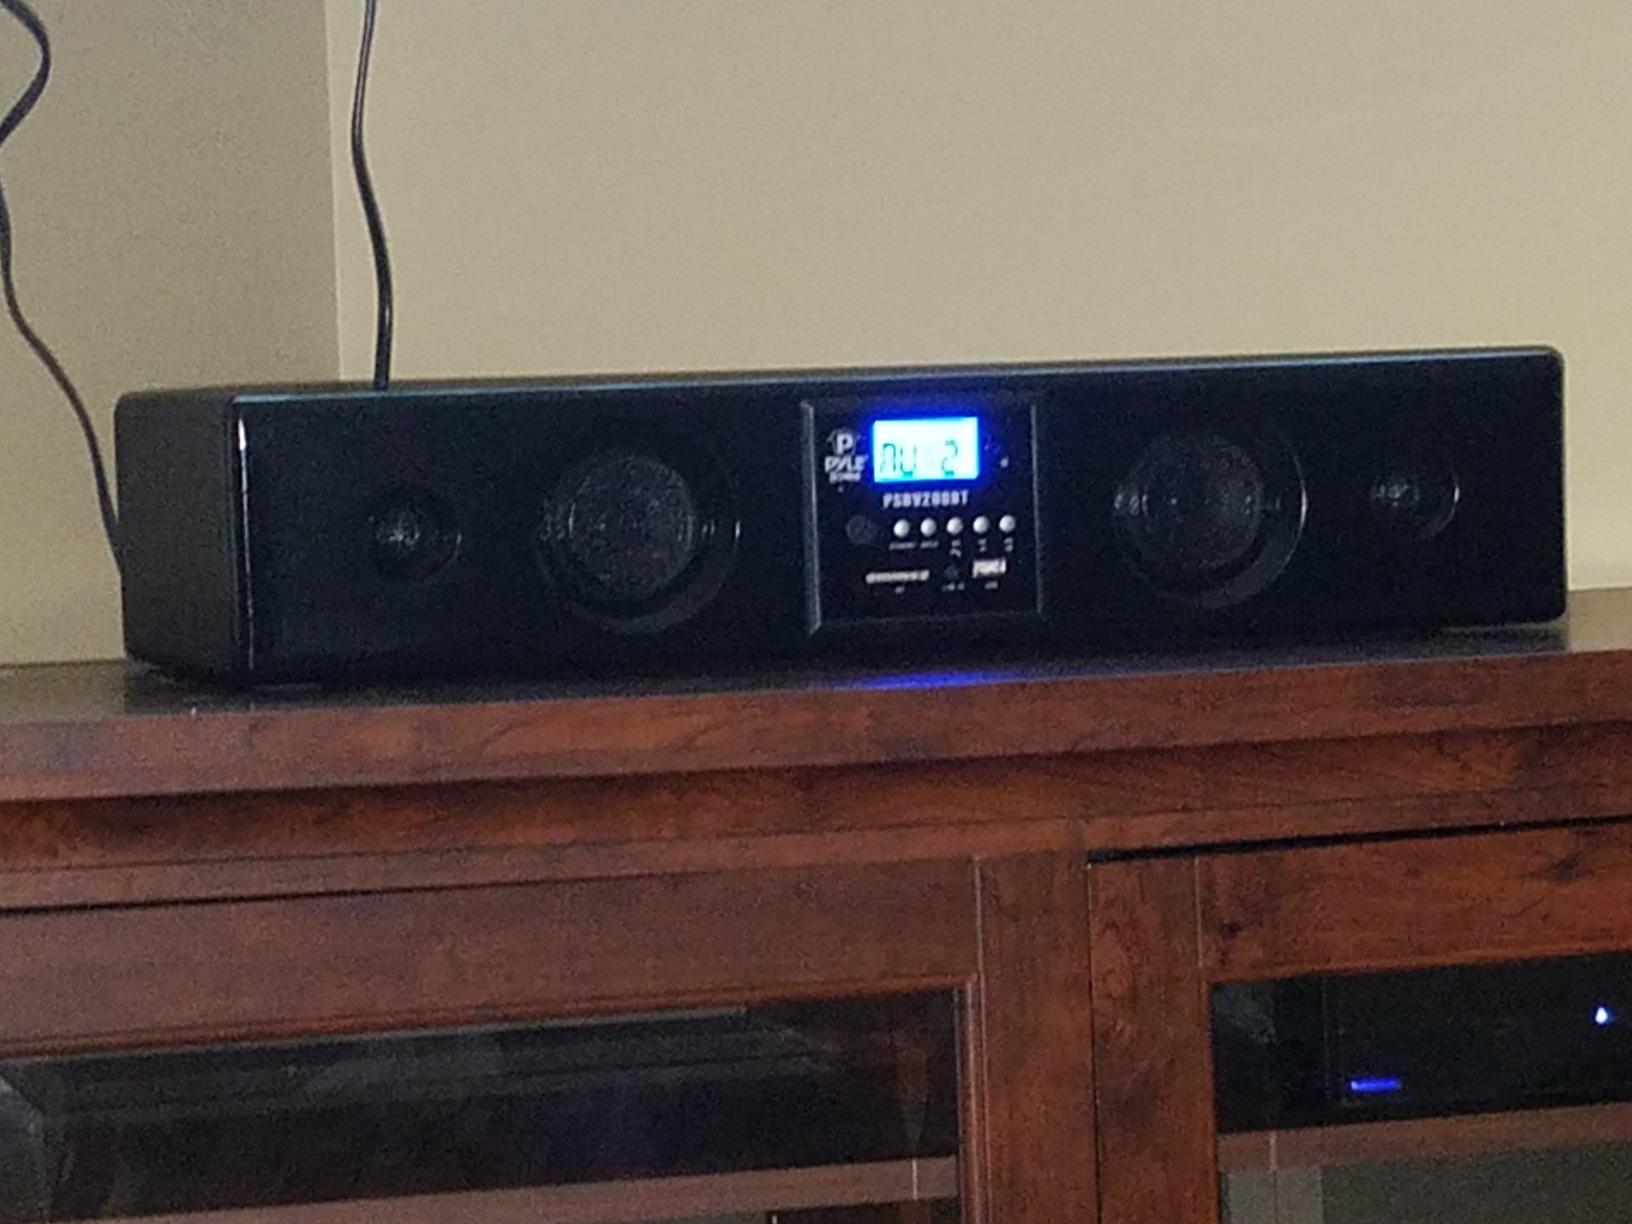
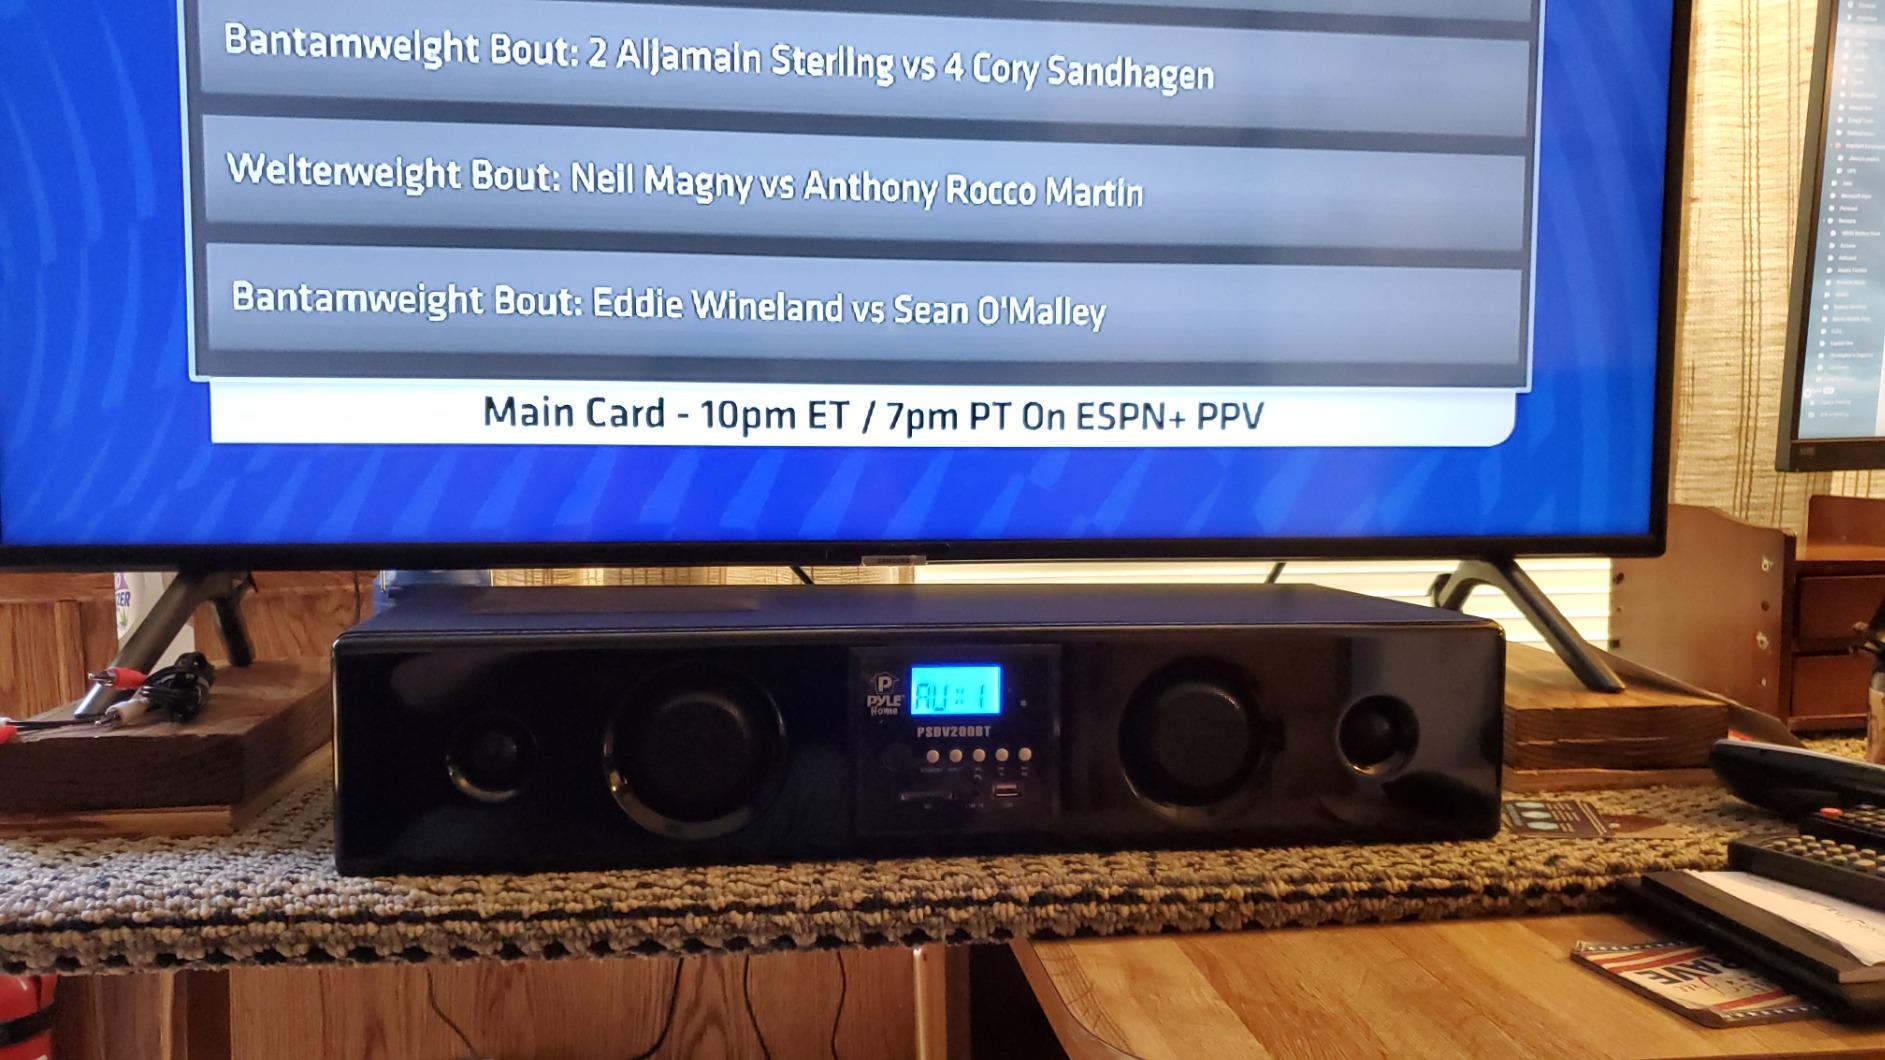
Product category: speaker
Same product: yes